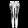
Label: Trouser